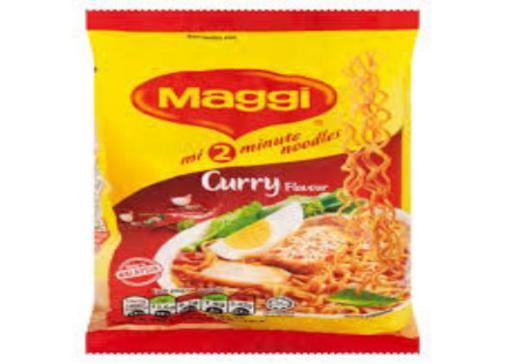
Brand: maggi noodles
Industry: Food